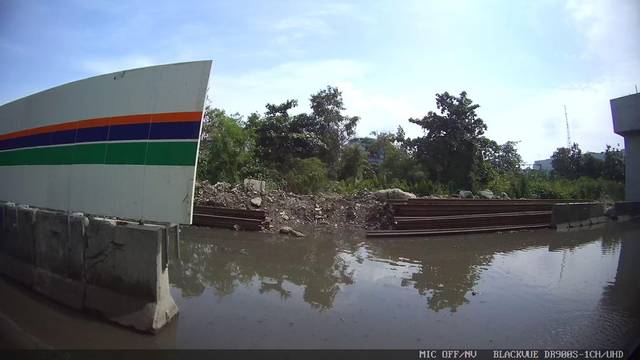
Region: Indonesia
Coordinates: -6.13, 106.834